General Assembly of the Church of Scotland

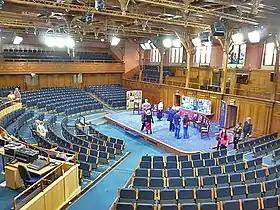
The General Assembly Hall (pictured in 2013)

The General Assembly of the Church of Scotland is the sovereign and highest court of the Church of Scotland, and is thus the Church's governing body. It generally meets each year and is chaired by a Moderator elected at the start of the Assembly.